Willy Brandt

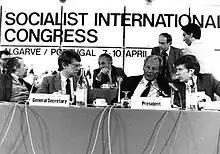
Socialist International Congress 1983. Brandt with outgoing general secretary Bernt Carlsson (left) and new general secretary Pentti Väänänen (right).

From October 1957 to 1966, Willy Brandt served as Governing Mayor of West Berlin, during a period of increasing tension in East–West relations that led to the construction of the Berlin Wall. In his first year as mayor of Berlin, he also served as the president of the Bundesrat in Bonn. He was an outspoken critic of Soviet repression of the 1956 Hungarian Uprising and of Nikita Khrushchev's 1958 proposal that Berlin receive the status of a "free city". He was supported by the influential publisher Axel Springer.